Inauguration of Gustavo Petro

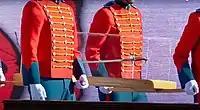
Members of the Honor Guard of the Casa de Nariño escorting the Sword of Bolívar.

The presidential inauguration ceremony began at 3:00 p.m. when Gustavo Petro made his way from the San Carlos Palace to Plaza de Bolívar via Carrera Decima. Senate Secretary General Gregorio Eljach opened the session by reading the Agenda. The Bogotá Philharmonic Orchestra played the National Anthem of Colombia. Pianist Teresita Gómez performed Frédéric Chopin's Second Nocturne, Op. 9, during the arrival of the Sword of Bolívar. The Military Forces Bands sang "The Salute to the Flag" as a farewell to Iván Duque. Senate President Roy Barreras opened the ceremony with a brief speech. Petro took the oath of office and received the presidential sash from Senator María José Pizarro. Márquez was sworn in as the first Afro-Colombian to take office.